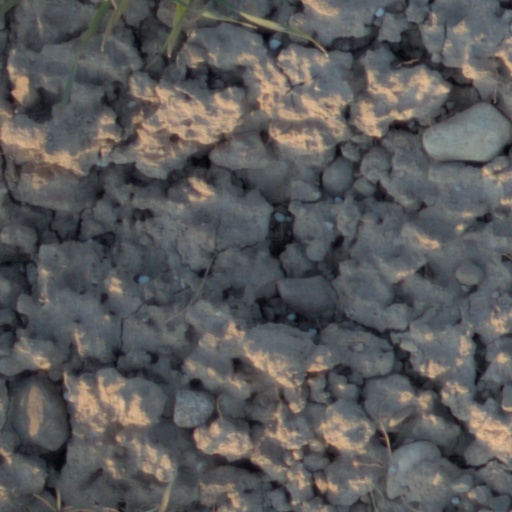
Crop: wheat